Overfishing

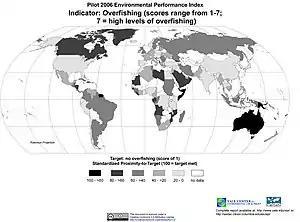
Darker shades mean less overfishing, lighter shades mean more overfishing. EPI scores range from 1–7; 7=highest level of overfishing.

Overfishing has stripped many fisheries around the world of their stocks. The United Nations Food and Agriculture Organization estimated in a 2018 report that 33.1% of world fish stocks are subject to overfishing. Significant overfishing has been observed in pre-industrial times. In particular, the overfishing of the western Atlantic Ocean from the earliest days of European colonisation of the Americas has been well documented.